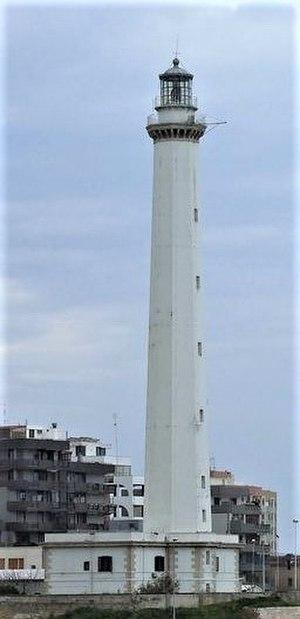
Le phare de Bari, ou phare de la pointe San Cataldo de Bari est un phare situé à Punta San Cataldo, à la base de la jetée ouest du port de Bari, dans la région des Pouilles, en Italie. Il est géré par la Marina Militare.